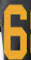
Number: 6